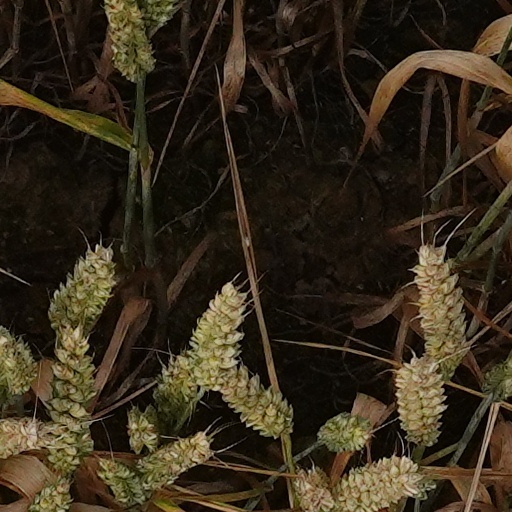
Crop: wheat